Antoine Westermann

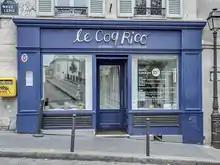
"Le Coq Rico" in Paris (Montmartre)

Westermann's cooking style focuses on reinventing traditional Alsatian recipes to create signature dishes such as "Beer Brioche", "Oyster Soup", and ""Pâté en Croûte"." Outside of Alsace, Westermann's style is heavily influenced by the Mediterranean cuisine of South-Eastern France. Westermann is a proponent of the ethical sourcing of meat.